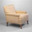
Label: chair